Henry Hyndman

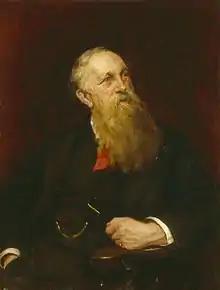
Hyndman by Sydney Prior Hall

Hyndman was an antisemite, voicing antisemitic opinions with regard to the Second Boer War and blaming "Jewish bankers" and "imperialist Judaism" as the cause of the conflict. Hyndman charged "Beit, Barnato and their fellow-Jews" as aiming to create "an Anglo-Hebraic Empire in Africa stretching from Egypt to Cape Colony".